Kuntillet Ajrud inscriptions

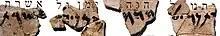
Kuntillet Ajrud

The seated figure is called a musician or weaver, though she's holding her instrument wrong in either case. The central figures have been identified as either representations of Yahweh and Asherah, the Egyptian dwarf-god Bes or Bes-like deities, or even as demonic ritual dancers. They appear bull-faced, bipedal, and wearing hats or crowns.